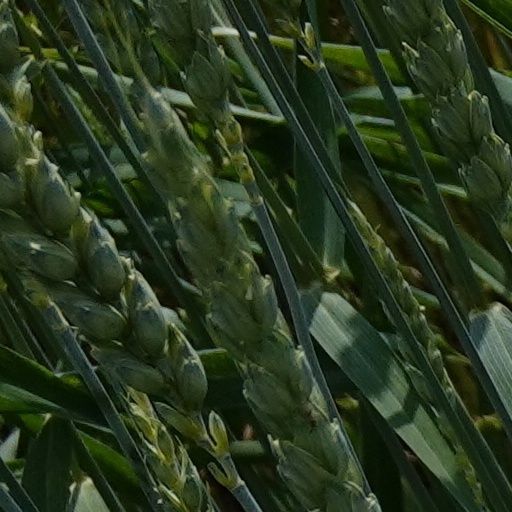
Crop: wheat